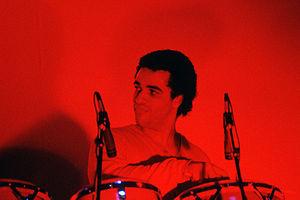
Mino Cinelu est un musicien français né en 1957 à Saint-Cloud, dans la banlieue parisienne. Il est multi-instrumentiste, chanteur, producteur, compositeur, mais il est surtout connu comme percussionniste.